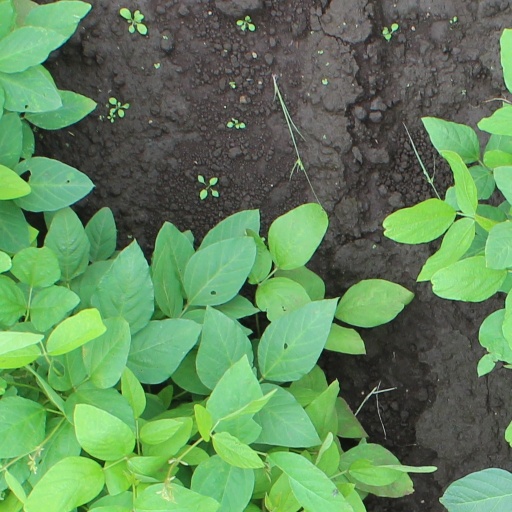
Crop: soybean